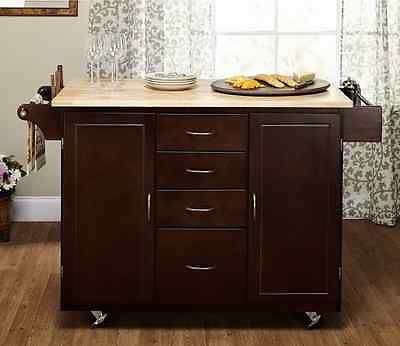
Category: cabinet